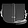
Label: Bag